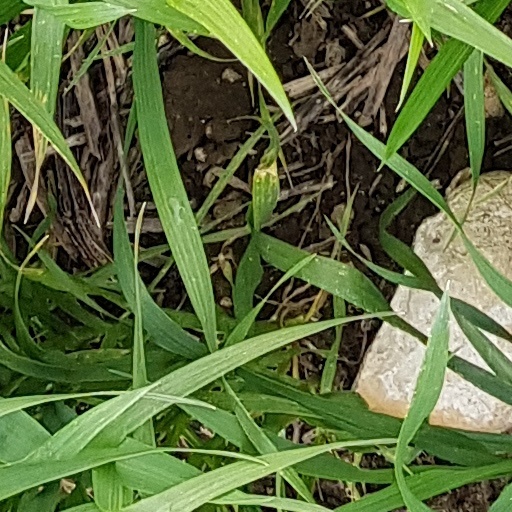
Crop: wheat